Amalie Winter

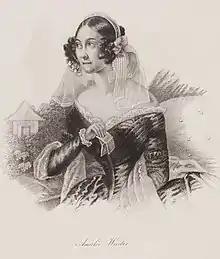
Amalie Winter. Portrait by Auguste Hüssener.

Amalie Winter was the pen name used by Amalie Karoline Charlotte Wilhelmine Henriette von Seebach (1802–1879), a German poet and novelist.